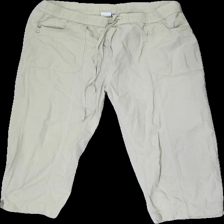
View: front
Type: Trousers
Category: Ladies
Brand: Cellbes
Colors: Beige
Material: 100% Cotton
Cut: Regular
Size: 42
Season: All
Price range: <50
Recommended usage: Reuse